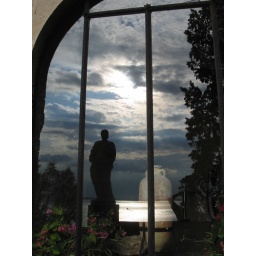
the sky reflecting in the window